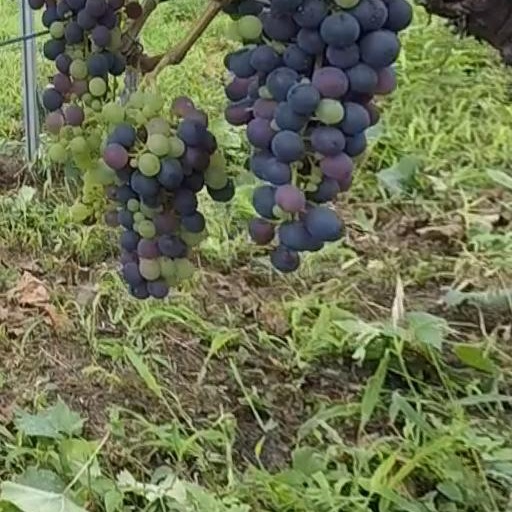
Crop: grape